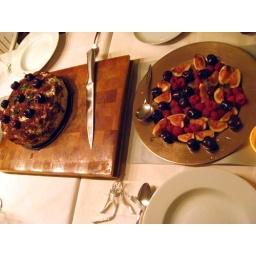
delicious black forest cake (with cherries marinaded in schapps), and beautiful fruit